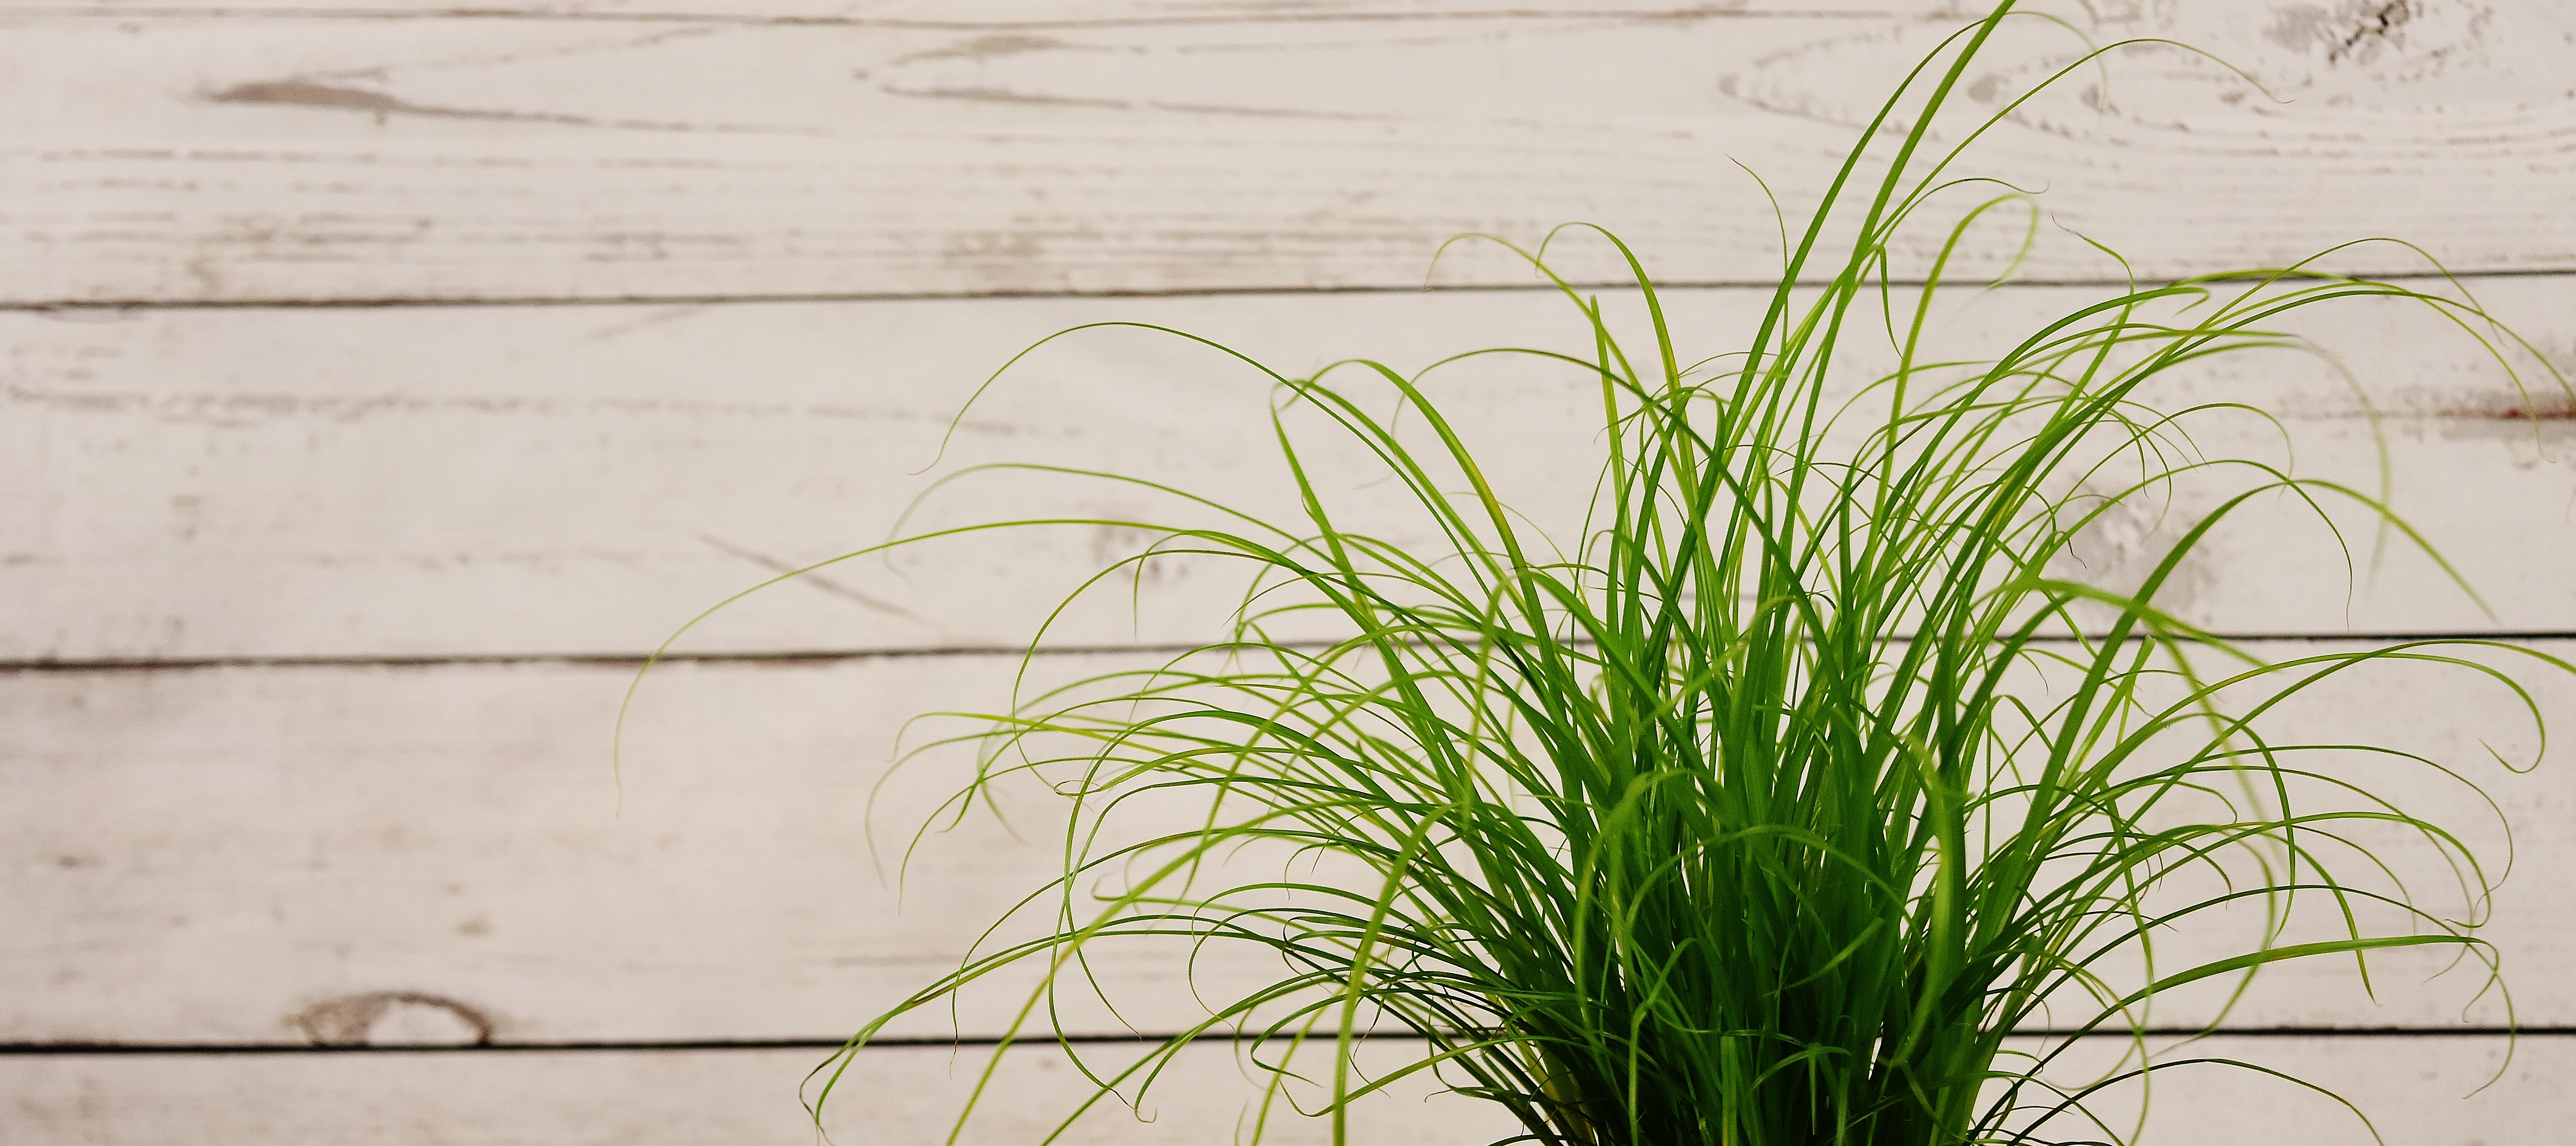
nature, grass, branch, plant, wood, leaf, flower, line, green, herb, soil, botany, flora, green grass, grass family, plant stem